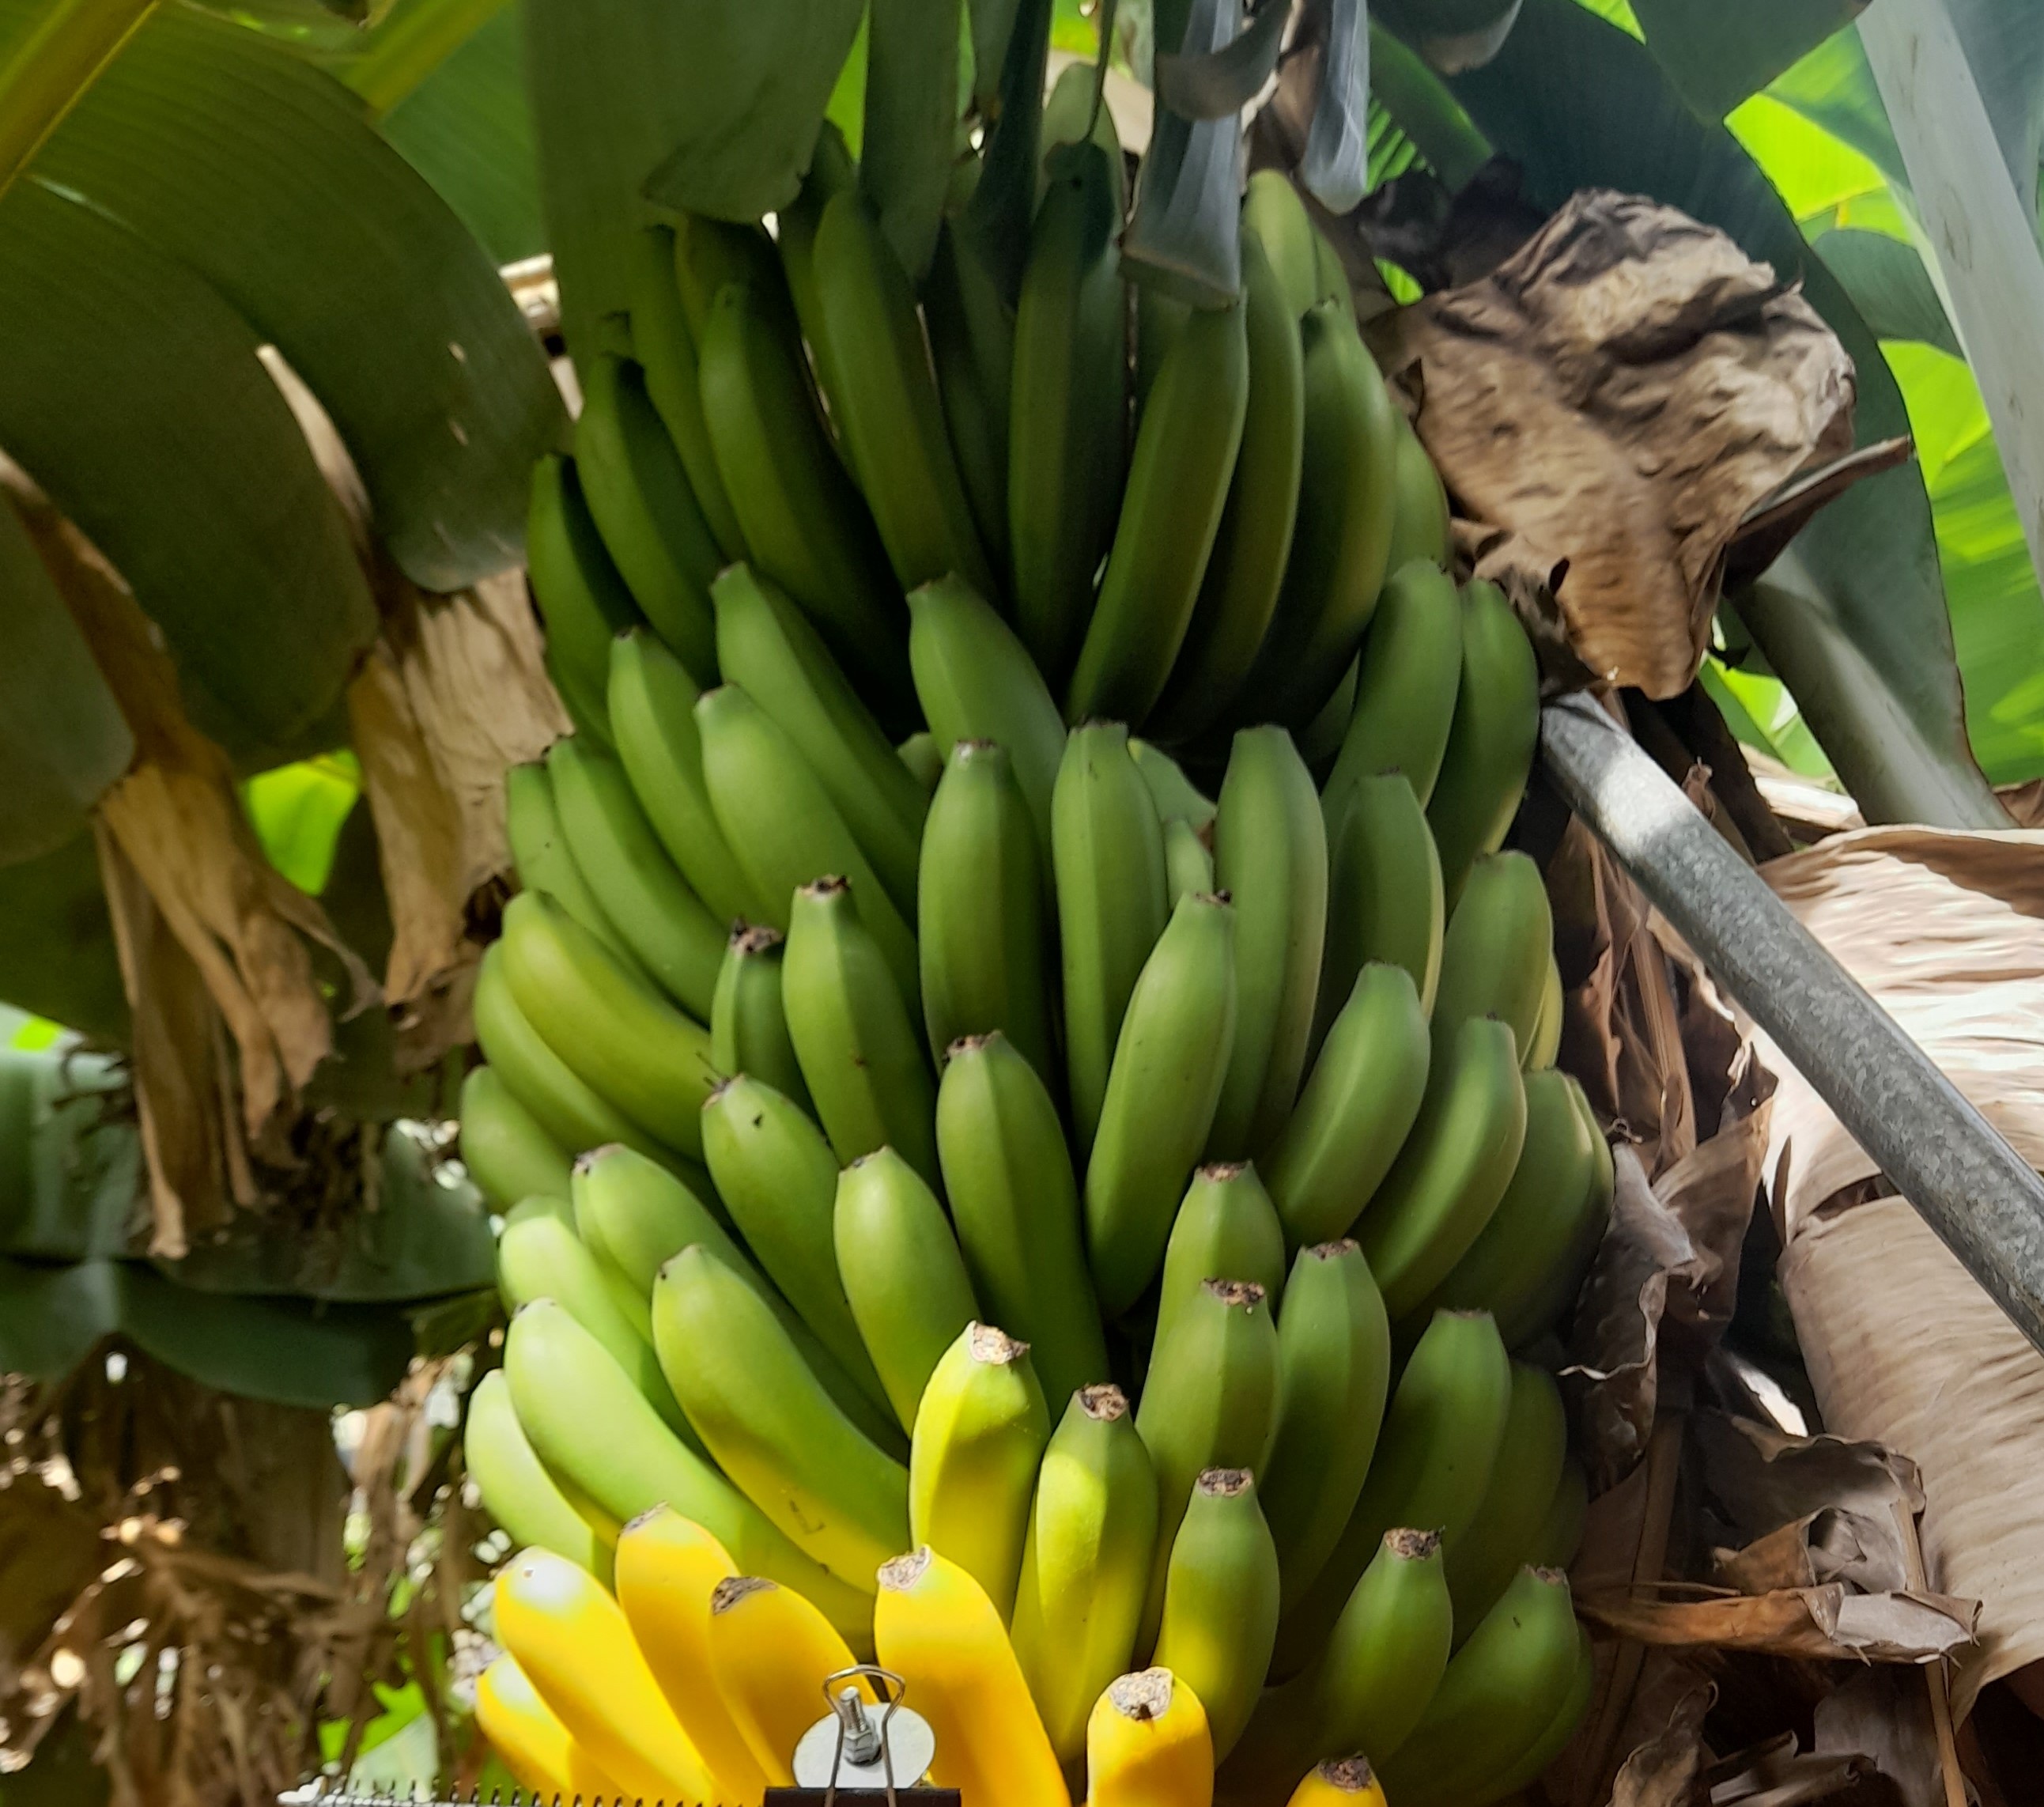
Label: Cut